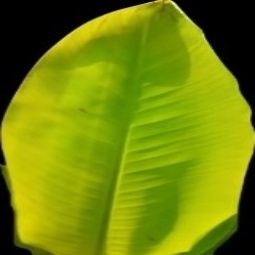
Label: Sulphur